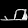
Label: Sandal